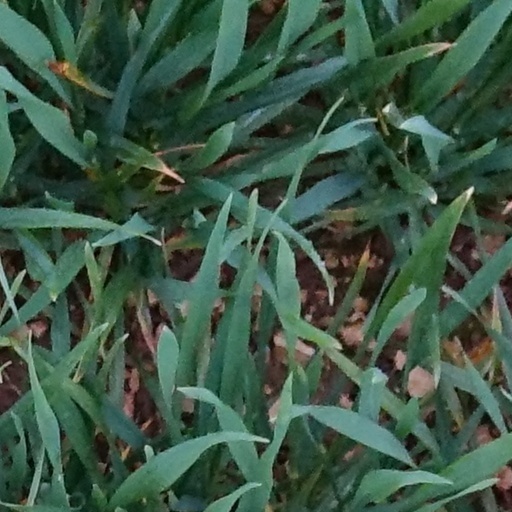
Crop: wheat